Alba Cathedral

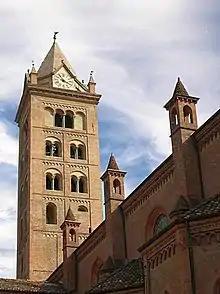
North side of the cathedral, with the 13th-century Lombardo-Gothic campanile

Alba Cathedral is a Roman Catholic cathedral in Alba, province of Cuneo, Piedmont, Italy, dedicated to Saint Lawrence. It is the episcopal seat of the Diocese of Alba (otherwise Alba Pompeia).